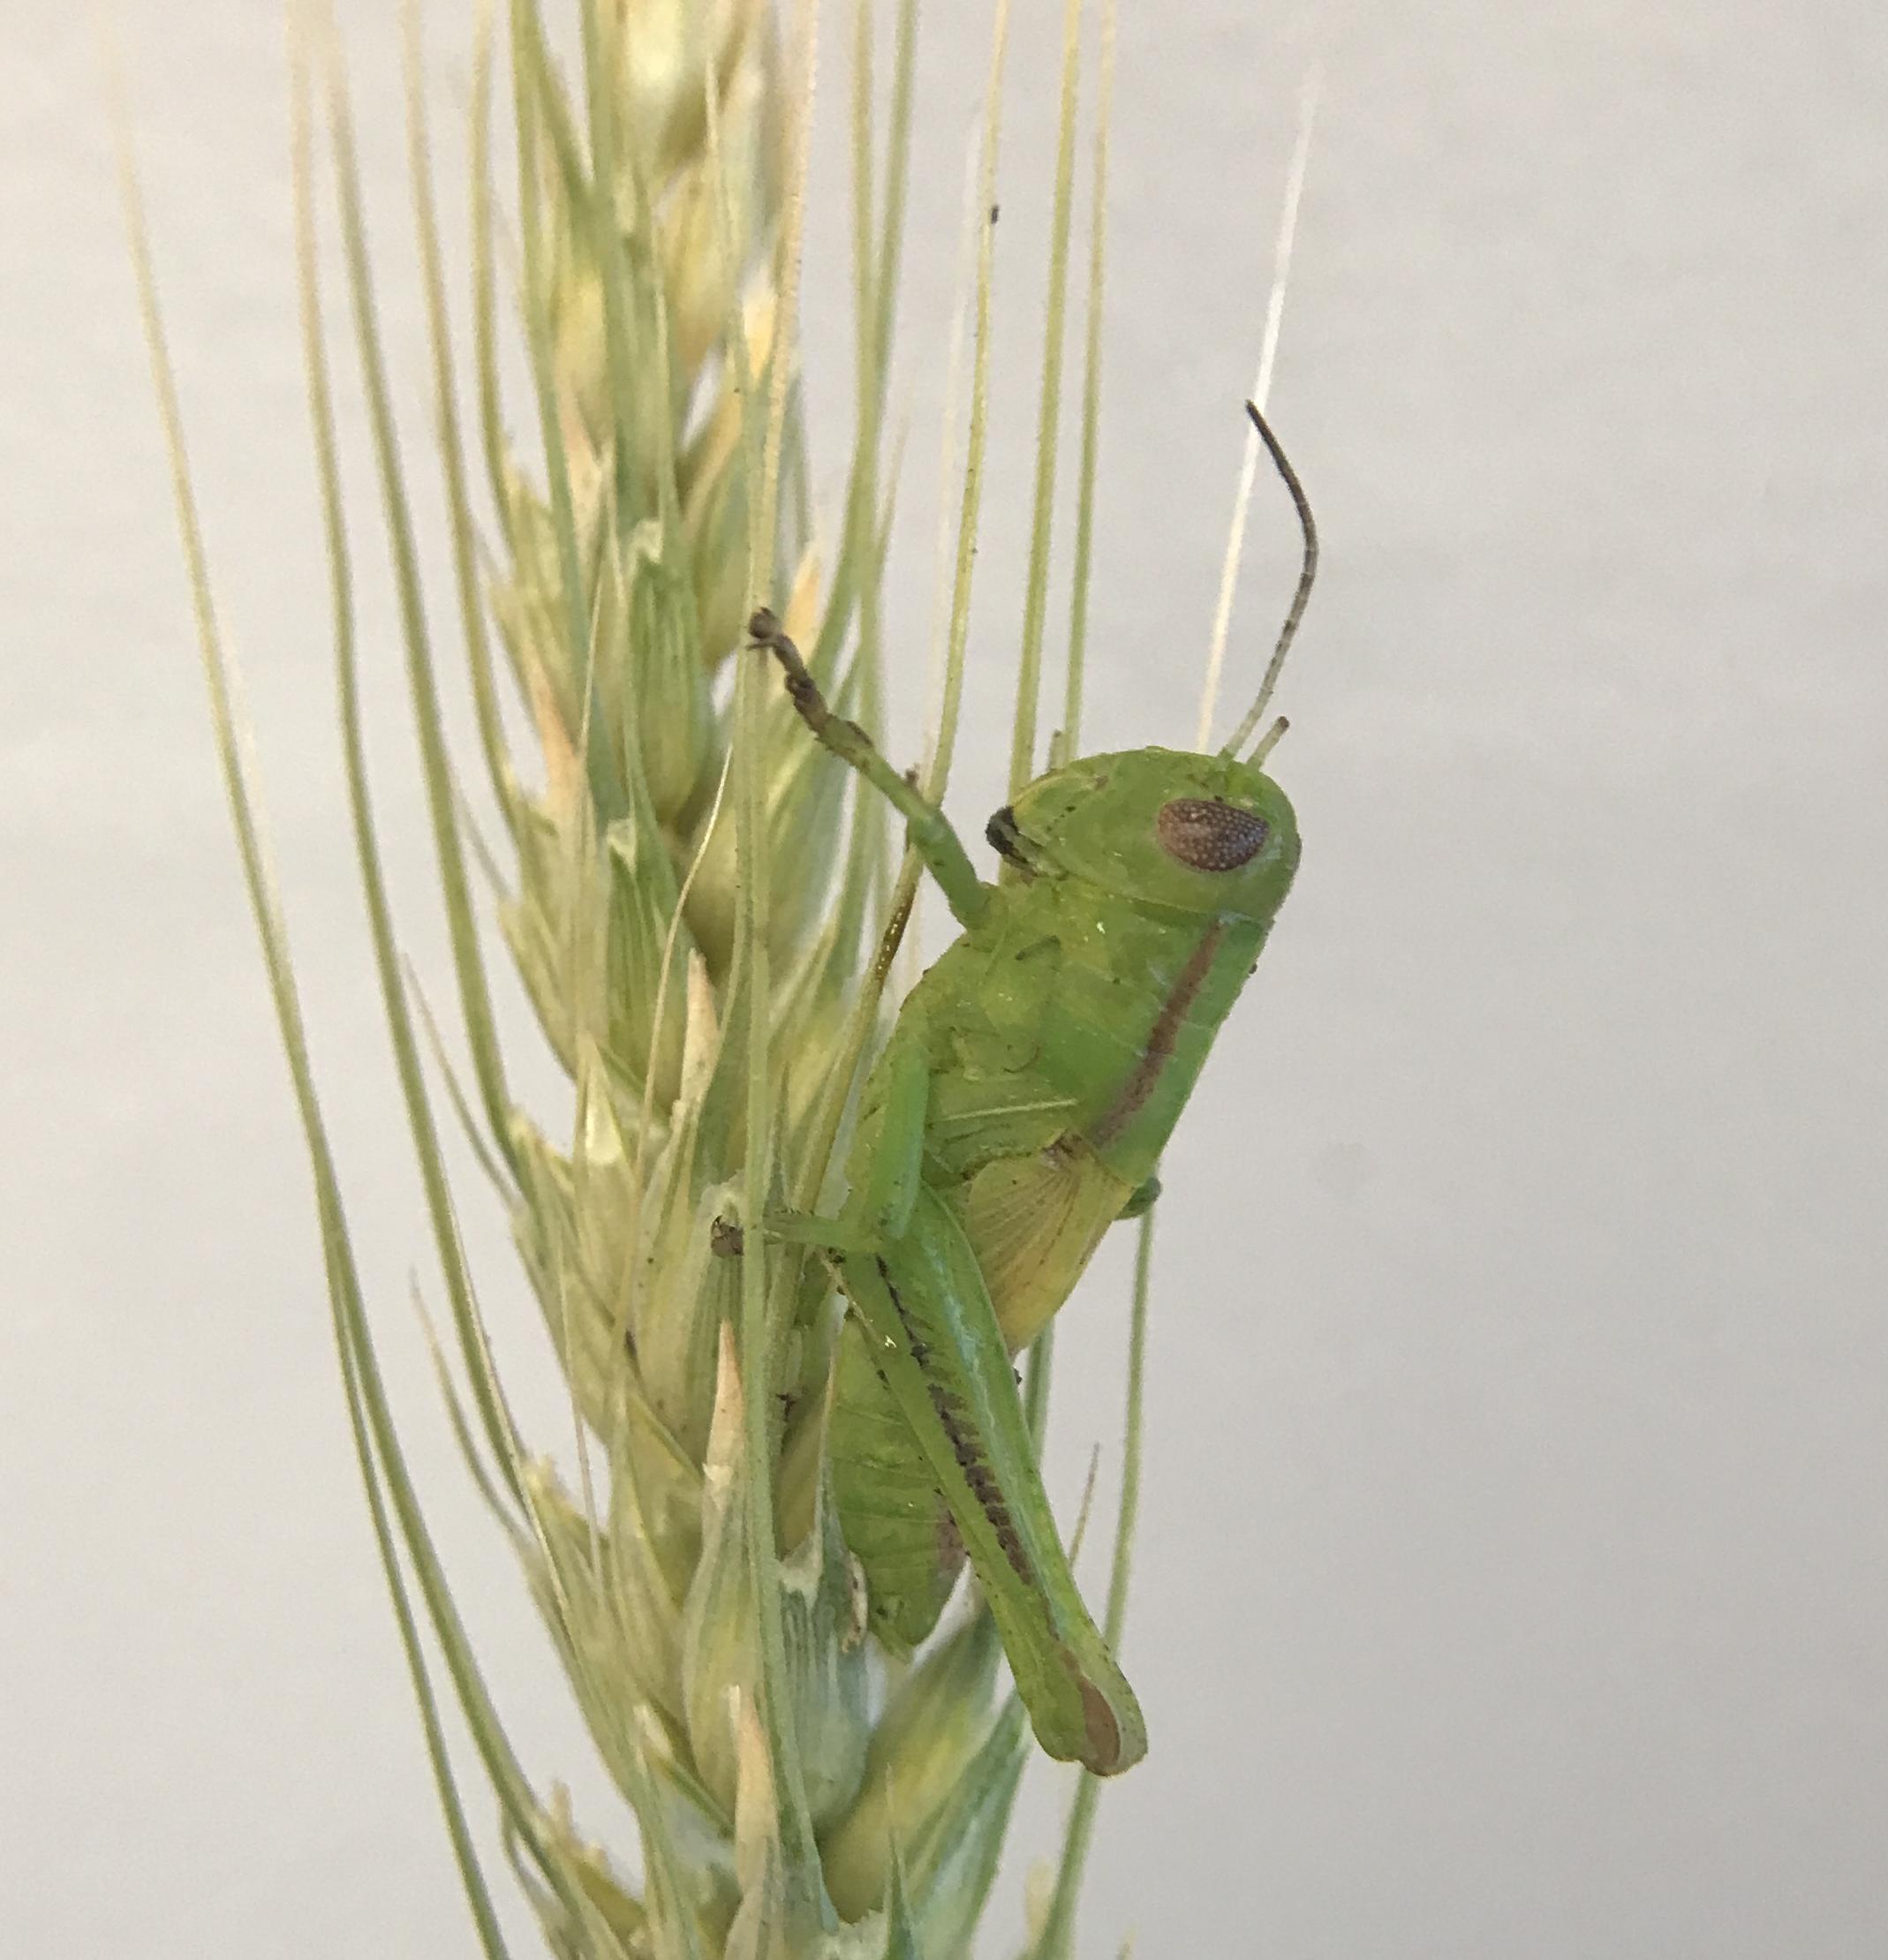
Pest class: occasional_pest